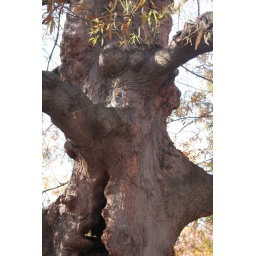
Another Federal Squirrel in a tree just across the street from the White House